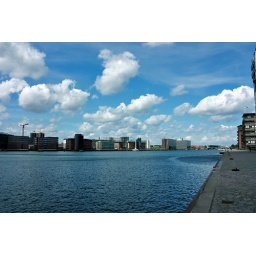
A walk along Island Brygge under the blue sky gives us a great view of Copenhagen.